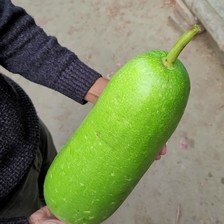
Label: others